All Saints' Church, Godshill

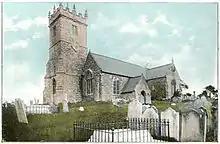
Colourised image of Godshill Church, circa 1910

All Saints' Church, Godshill is a parish church in the Church of England located in Godshill, Isle of Wight.